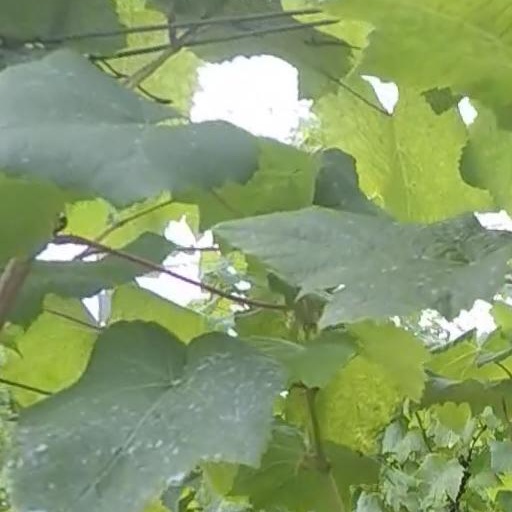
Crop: grape